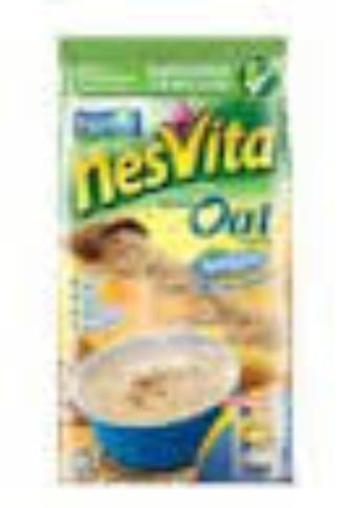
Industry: Food